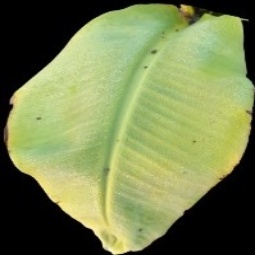
Label: Sulphur